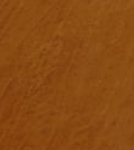
Surface type: ground